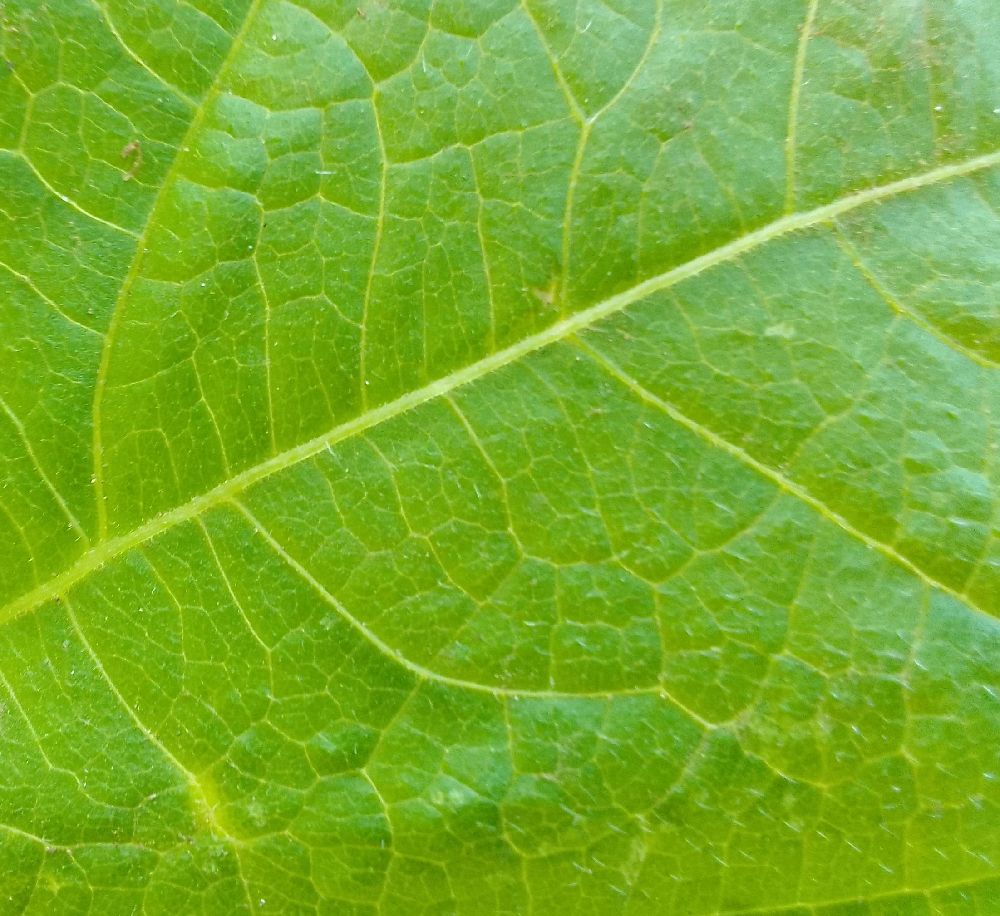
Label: healthy